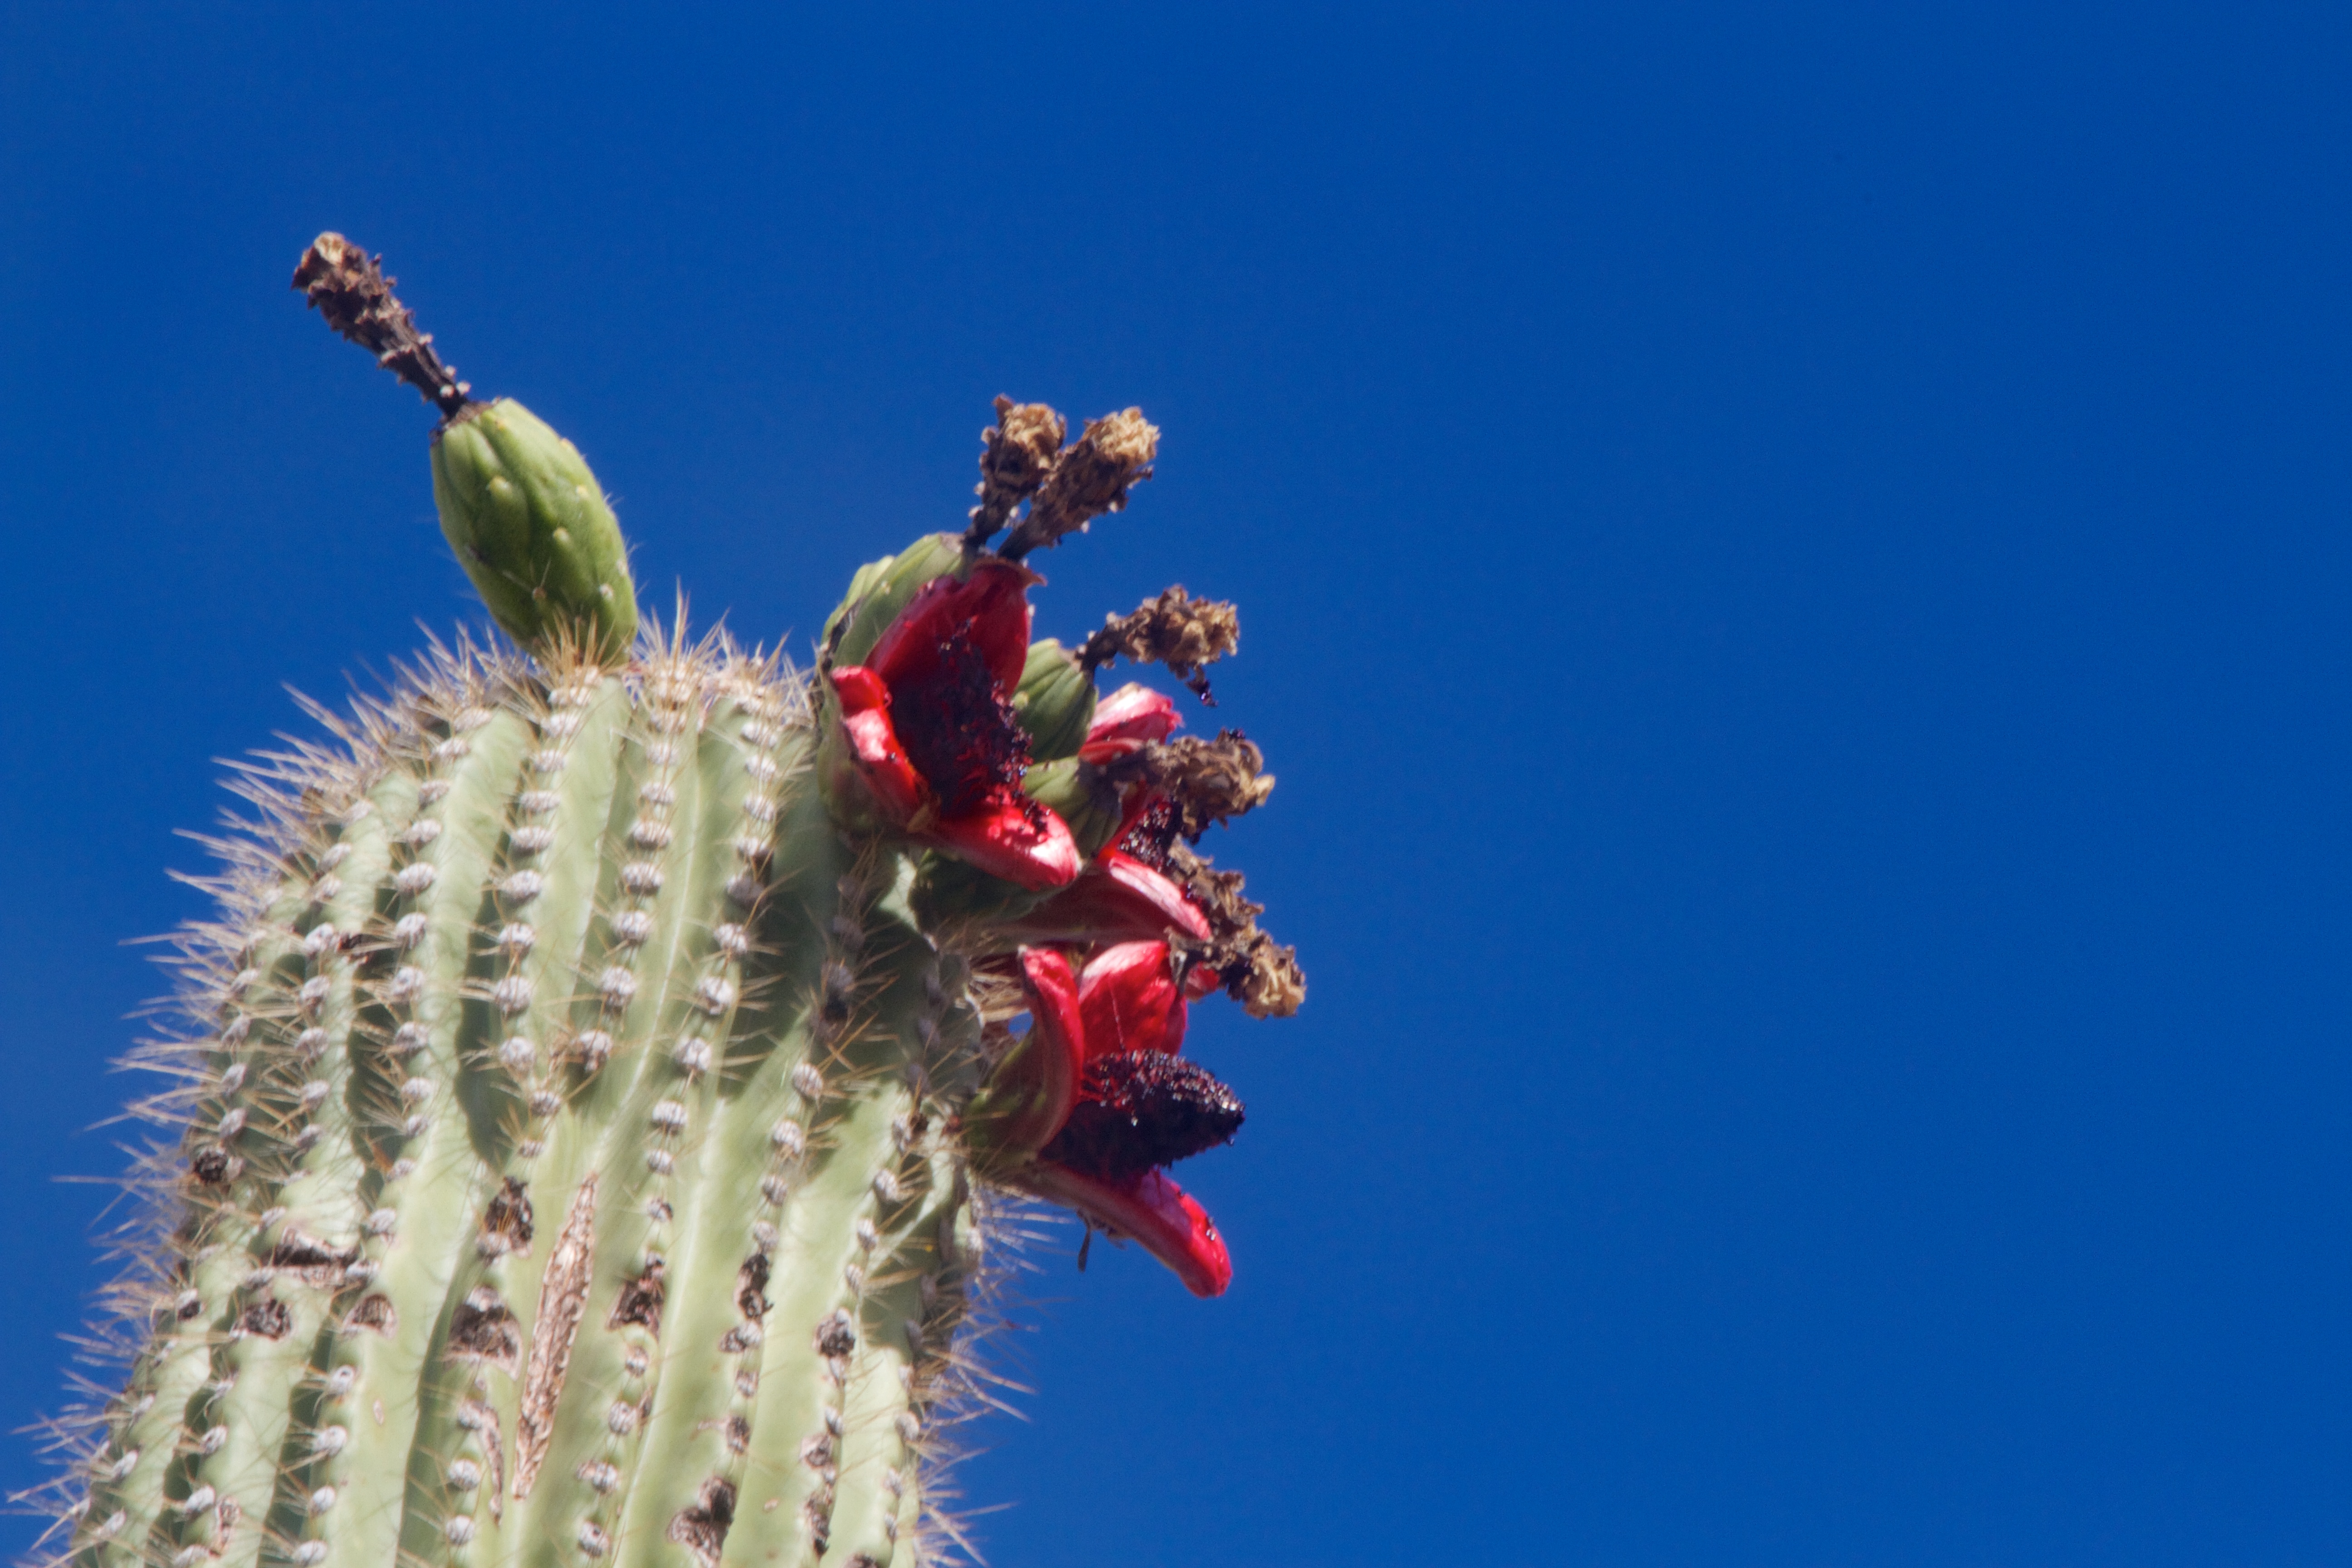
cactus, plant, flower, flora, flowering plant, land plant